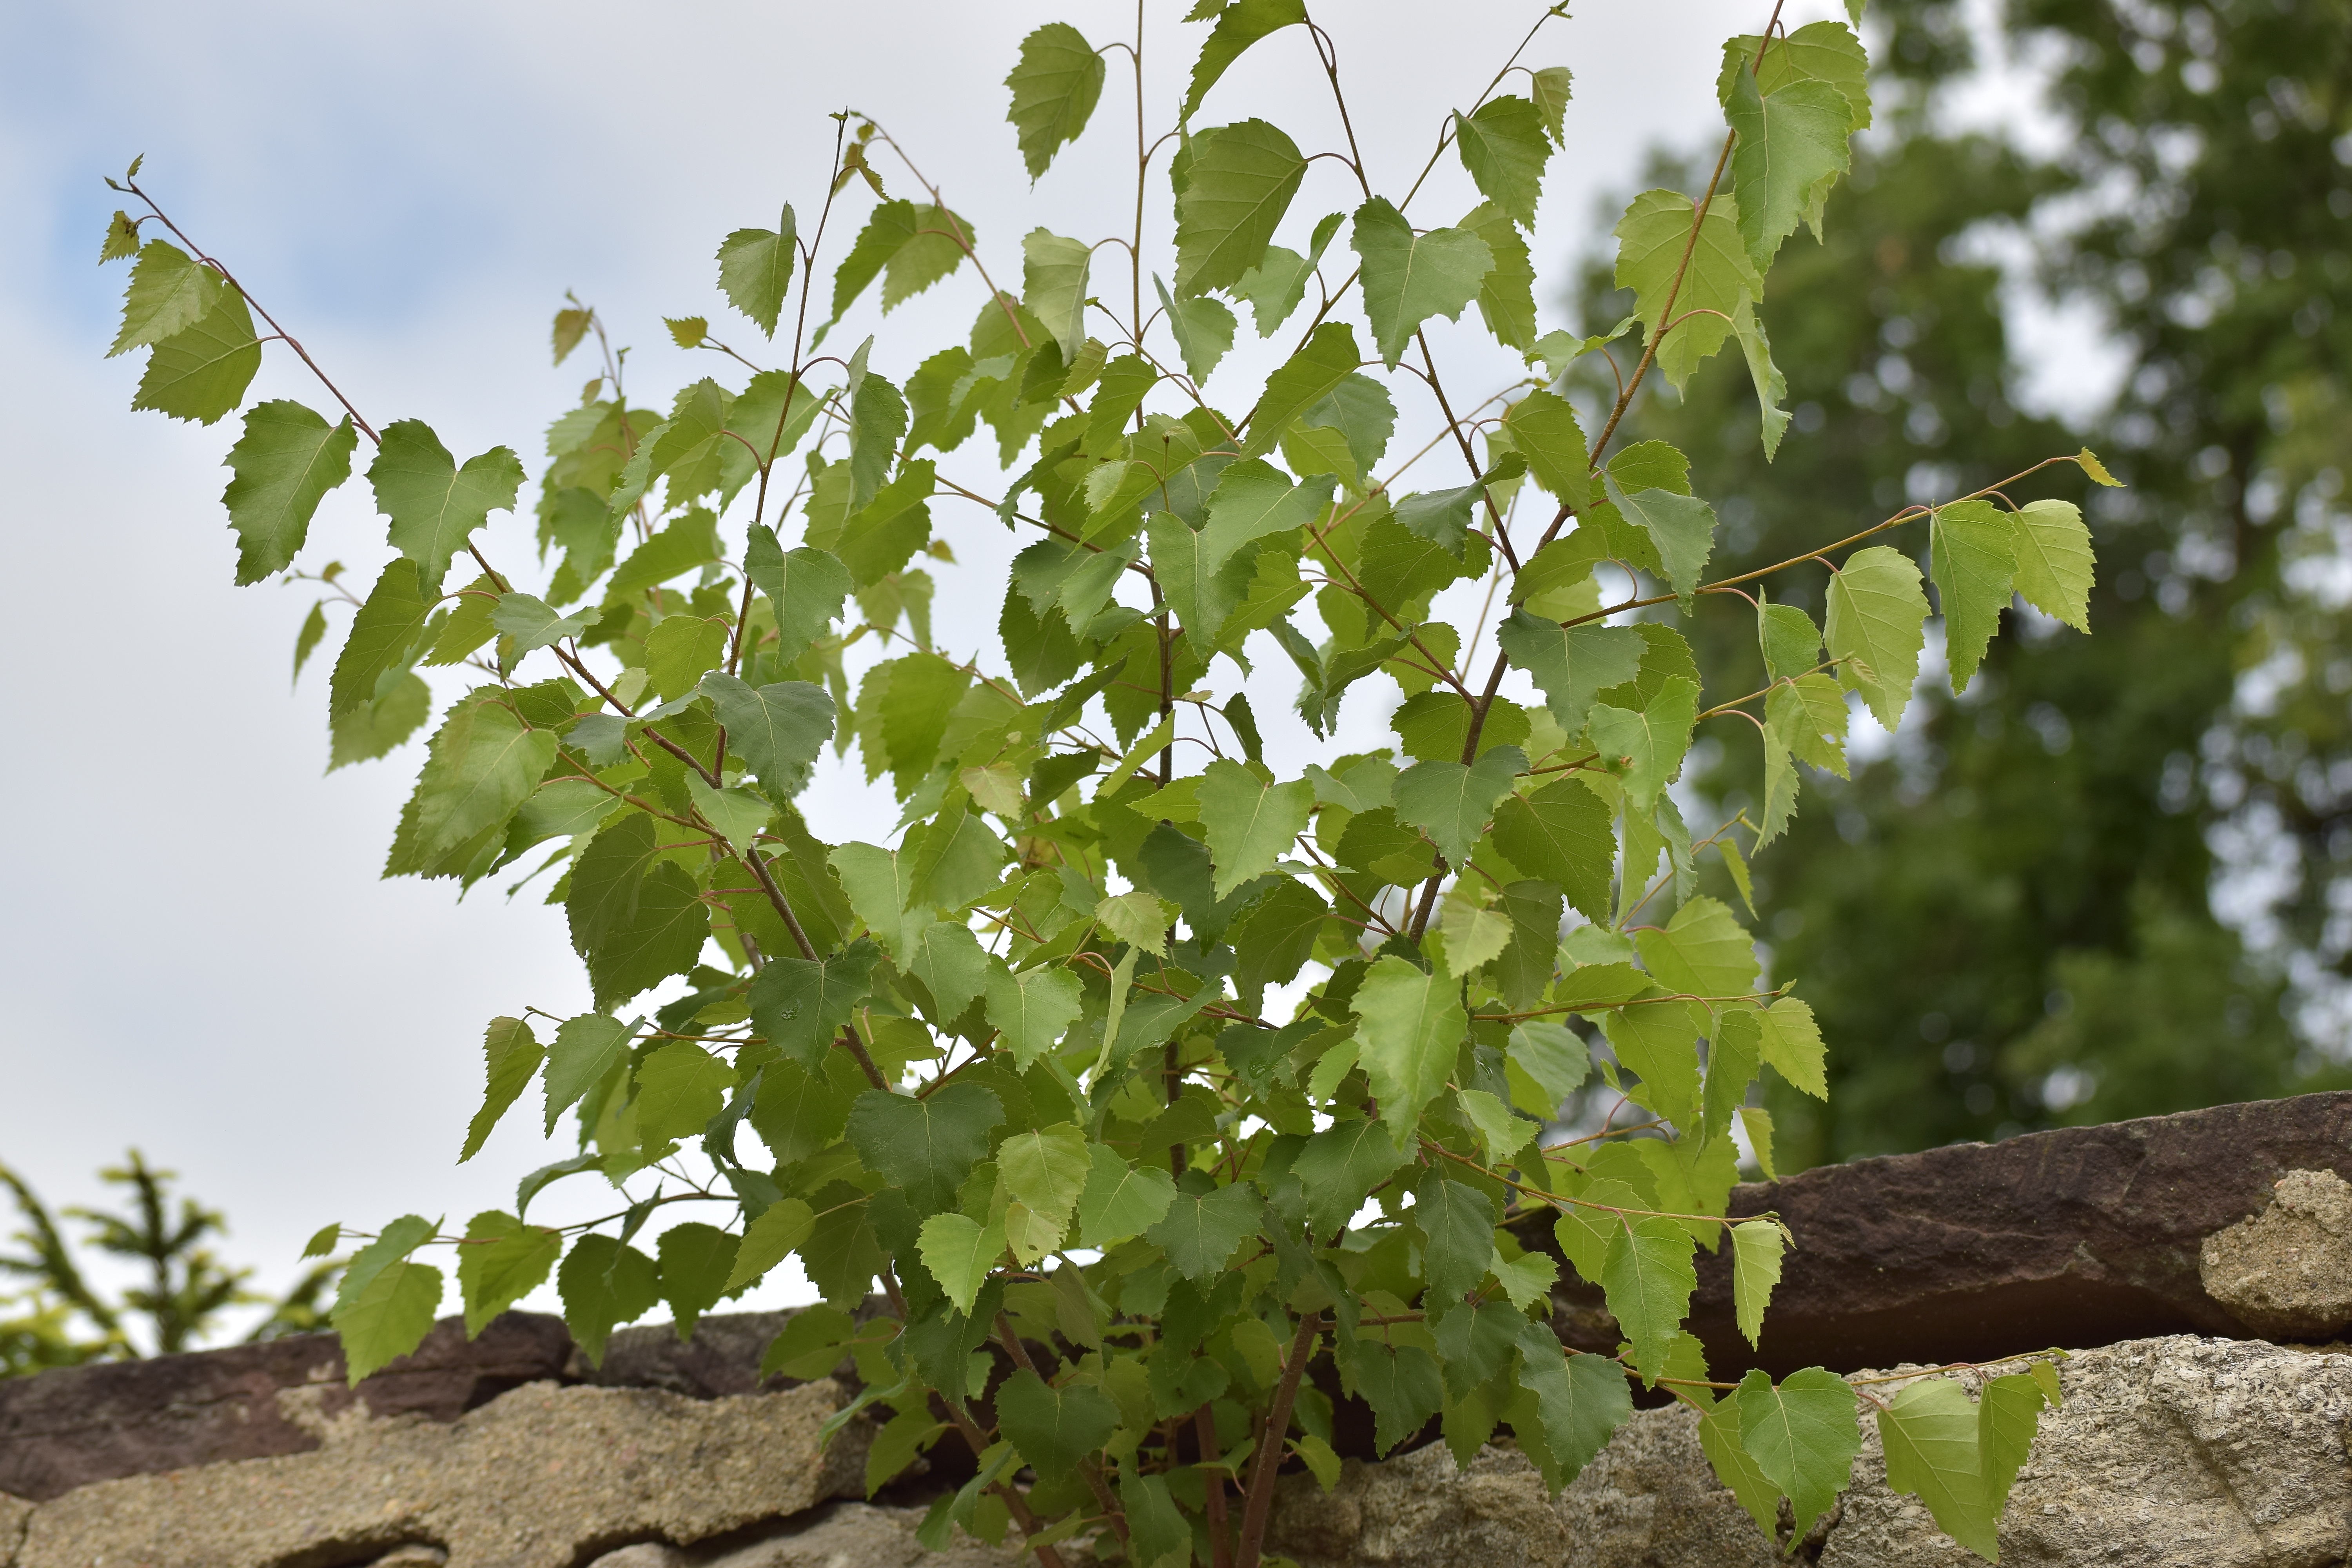
tree, branch, blossom, plant, leaf, flower, wall, live, food, green, produce, birch, botany, flora, shrub, deciduous, original, fouling, flowering plant, maidenhair tree, woody plant, land plant, plane tree family